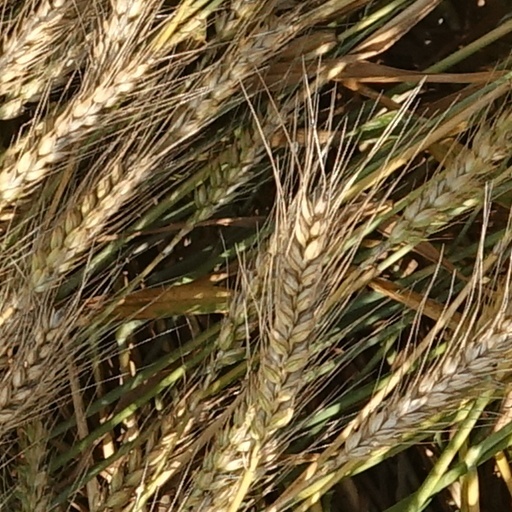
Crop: wheat